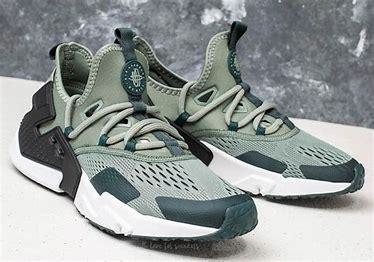
Brand: Nike
Model: Air Huarache Drift